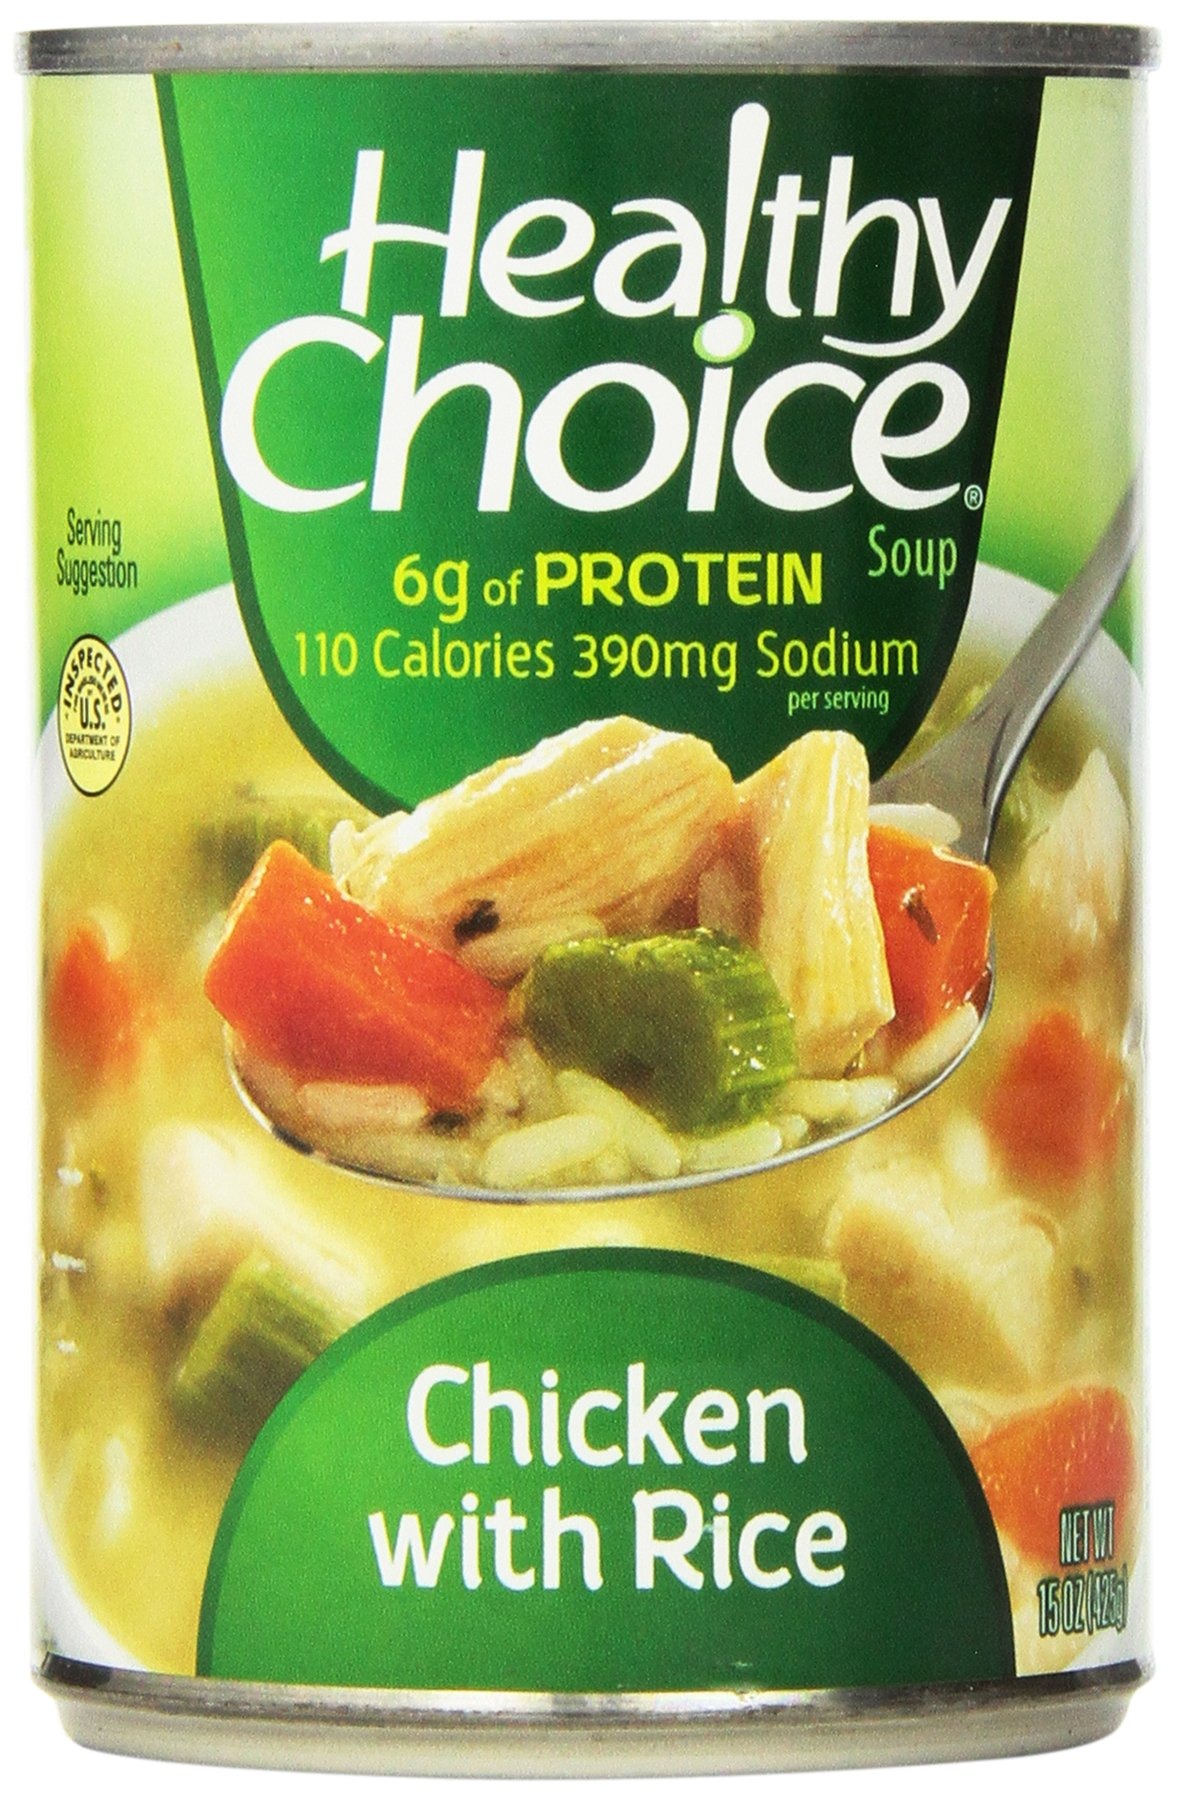
Item Name: Healthy Choice Chicken and Rice Soup, 15-Ounce (Pack of 12)
Bullet Point 1: Pack of twelve, 15 ounce (total of 180 ounce)
Bullet Point 2: less sodium
Bullet Point 3: Improved flavor
Bullet Point 4: Twenty percent more chicken
Product Description: Healthy Choice Chicken with Rice Soup 15 oz (Pack of 12)
Value: 180.0
Unit: Ounce

Price: 4.24